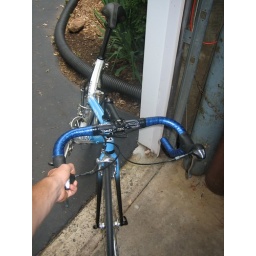
i got hit by a car while on this bike